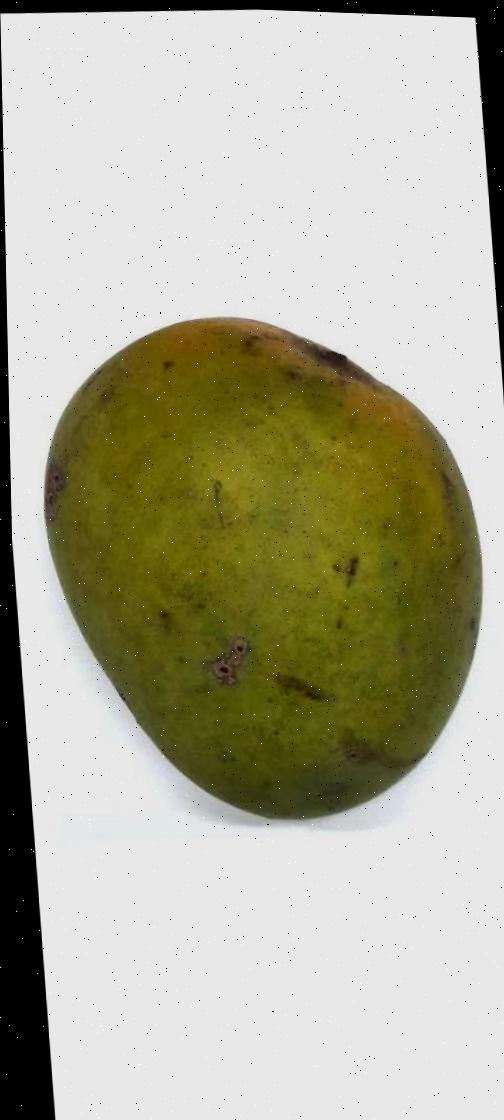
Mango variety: Himsagor